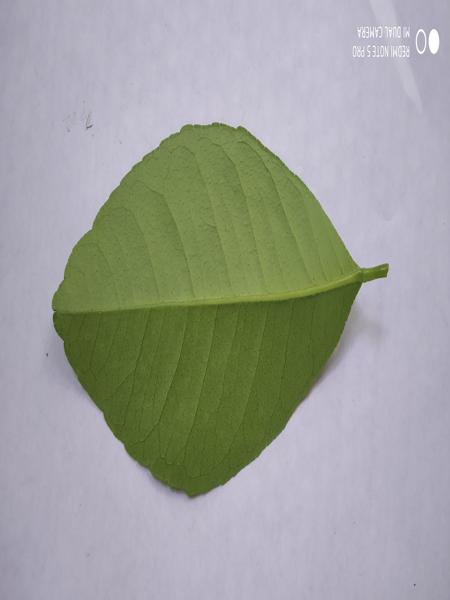
Plant: Citron lime (herelikai)